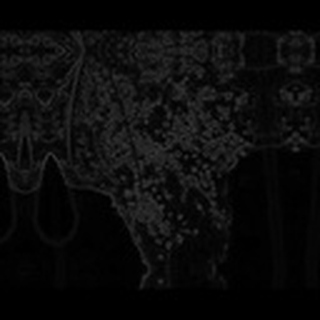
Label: cotton_aphids